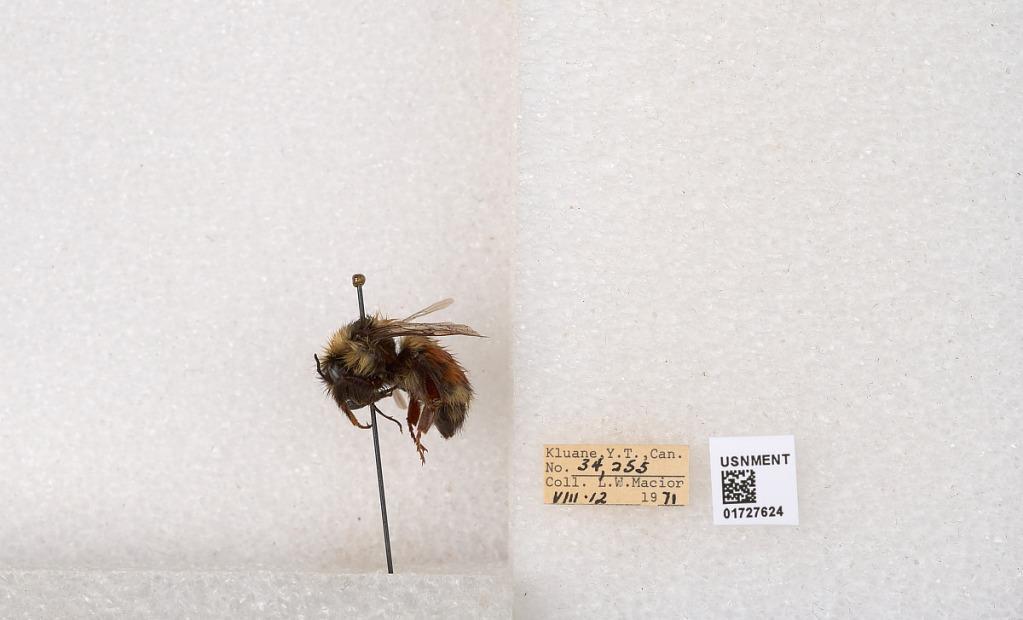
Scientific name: Bombus (Pyrobombus) sylvicola Kirby
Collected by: L. Macior
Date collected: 1971-8-12
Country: Canada
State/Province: Yukon Teritory
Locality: Kluane National Park and Reserve
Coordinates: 60.7493, -139.504